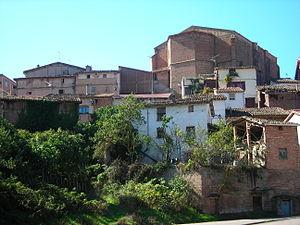
Camprovín est une commune de la communauté autonome de La Rioja, en Espagne.